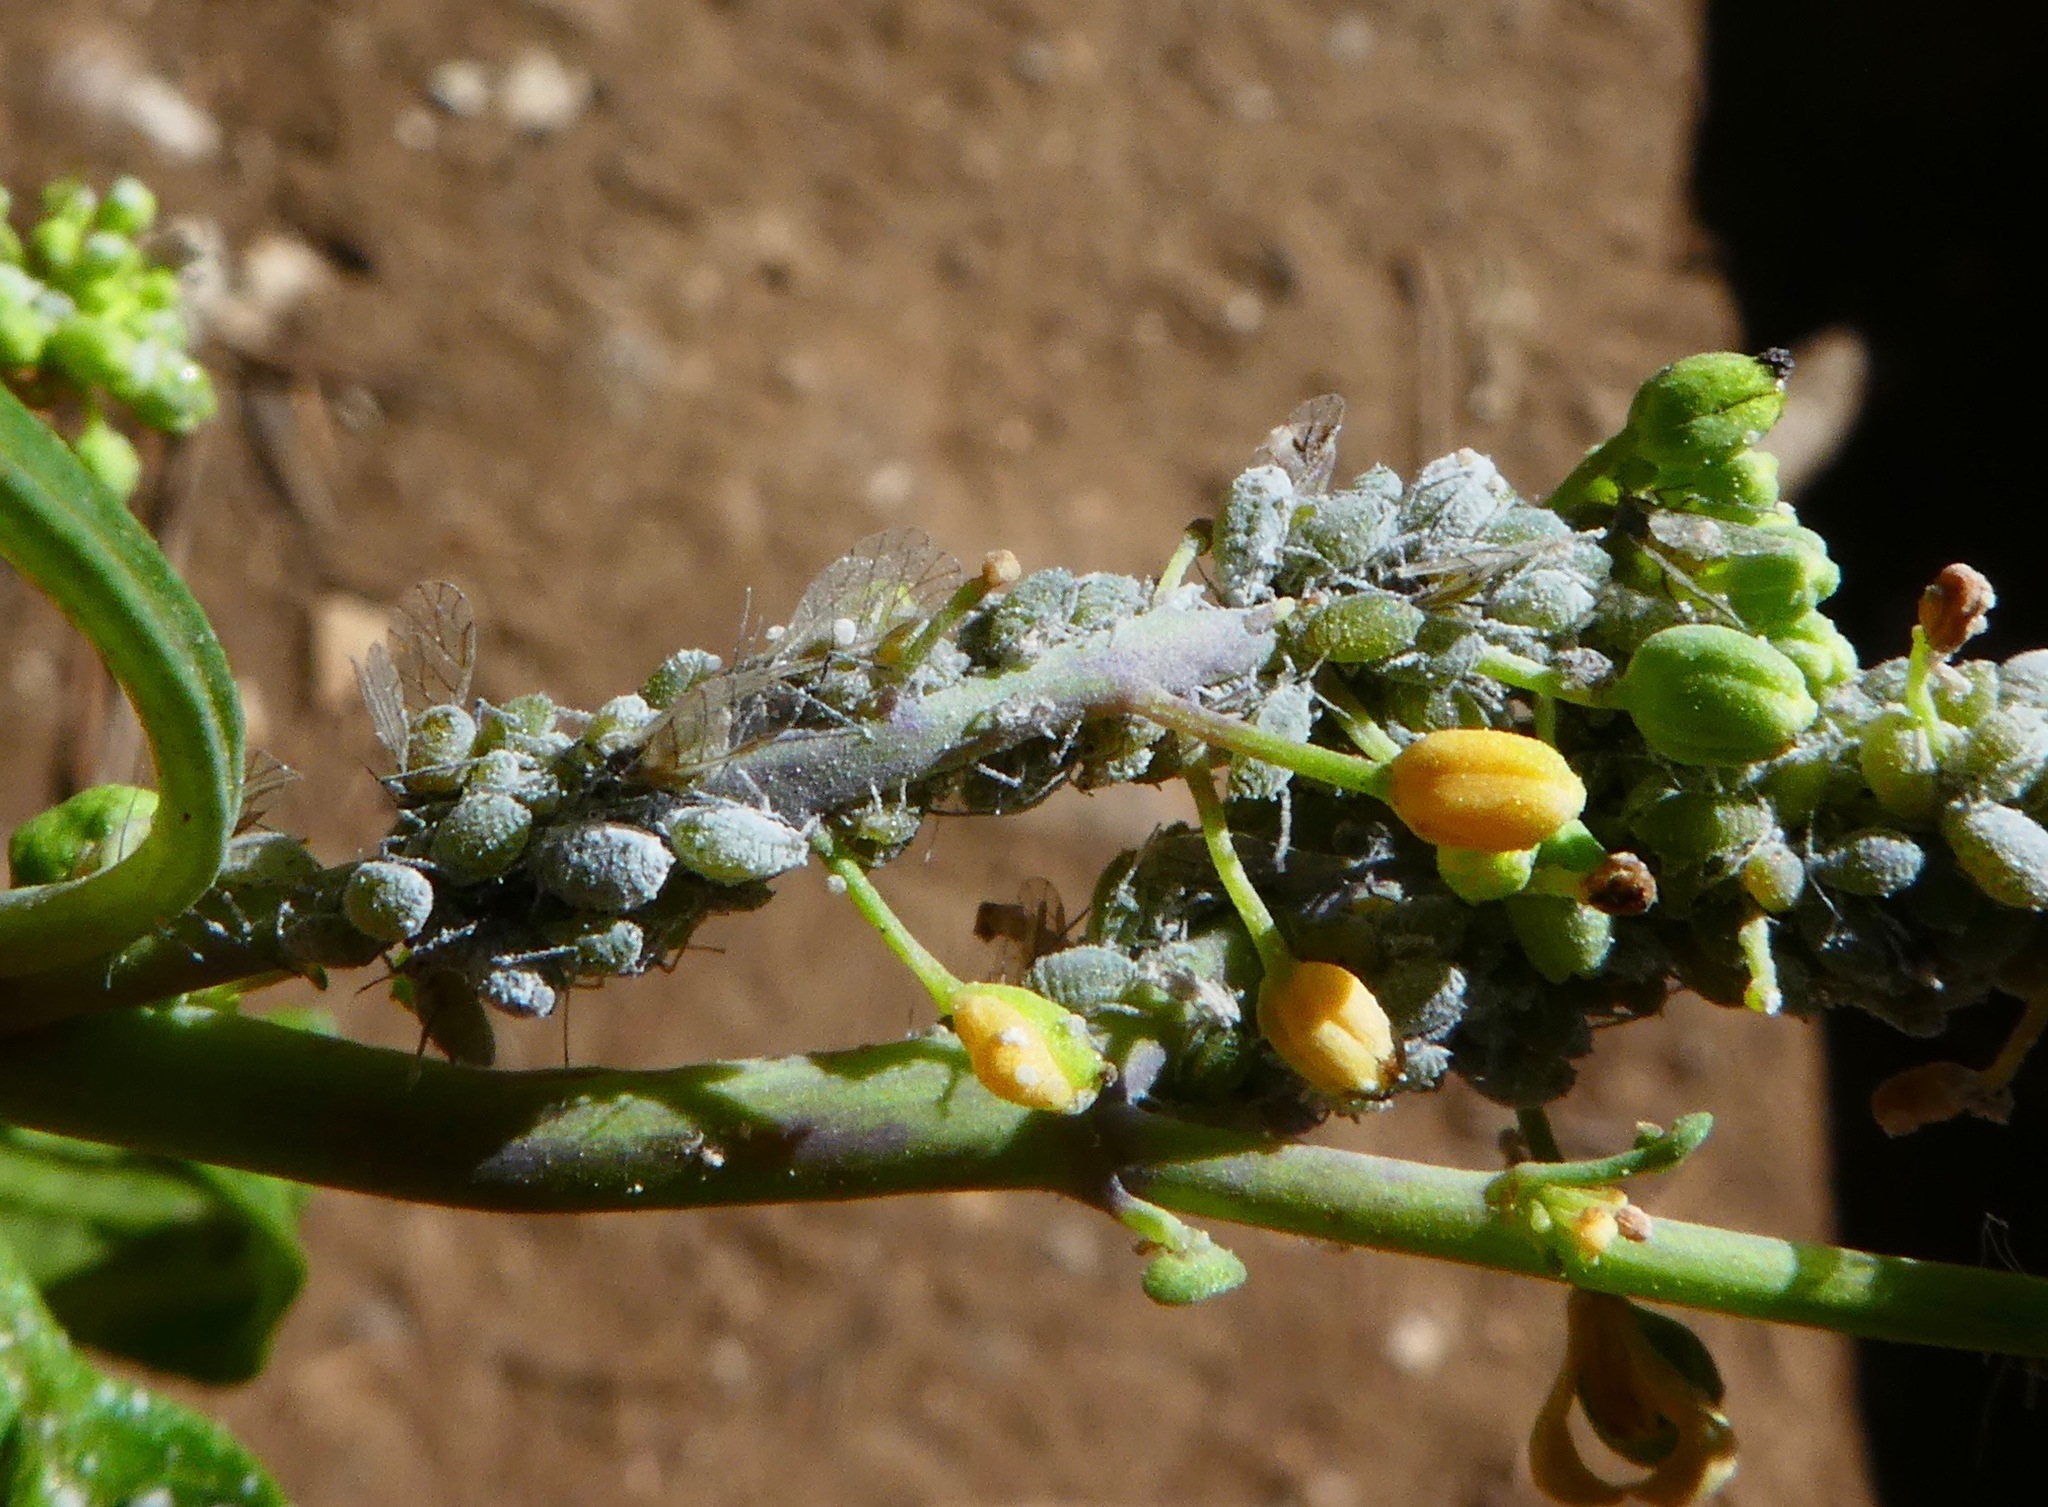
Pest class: cabbage_aphid